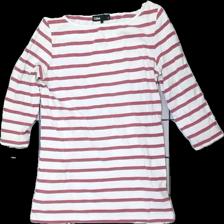
View: front
Type: Top
Category: Ladies
Brand: Cubus
Colors: White, Red
Material: 100% cotton
Pattern: Striped
Cut: Regular
Size: S
Season: All
Damage location: middle right
Damage 2 location: top center
Damage 3 location: top right
Price range: <50
Recommended usage: Export
Description: randig tröja med trekvarts ärmar, nopprig